Avalency

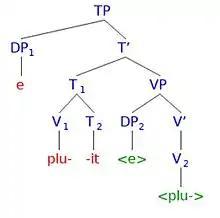
Figure 2. Syntax phrase structure tree. This Latin sentence reads, "Pluit," which means "It rains" or "It is raining," in English. The angled brackets indicate syntactic movement. The tree was creating using phpSyntaxTree.

Because none of the above examples have an overt, pronounced subject, they all appear to violate the EPP. However, null-subject languages allow phrases without an overt subject if the subject can easily be deduced by the context. Highly inflected languages, such as the above null-subject languages, may not need to insert expletive "it" the way that non-null-subject languages do (indeed, it would be agrammatical). The determiner phrase (DP) in Figure 2 is not overtly filled, hence it is marked with an "e" (empty) indicating that has no phonological content. This is allowed in null-subject languages because "overt agreement morphology licenses null subjects." This means that a morphologically rich language, such as Latin, uses inflections to indicate things such as, person and number (in the case of verbs), and so does not need to use a semantically void pronoun. For example, in the phrase in Figure 2, "Pluit", the ending "-t" indicates that the verb is third person singular, thereby making the addition of a pronoun unnecessary.